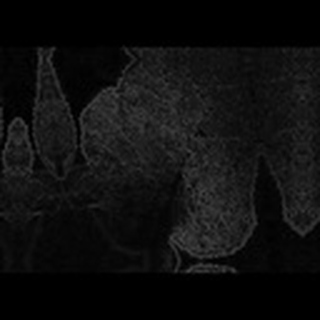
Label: cotton_powdery_mildew